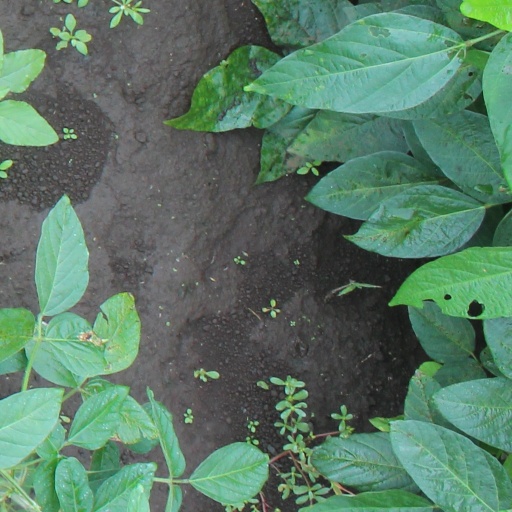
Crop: soybean